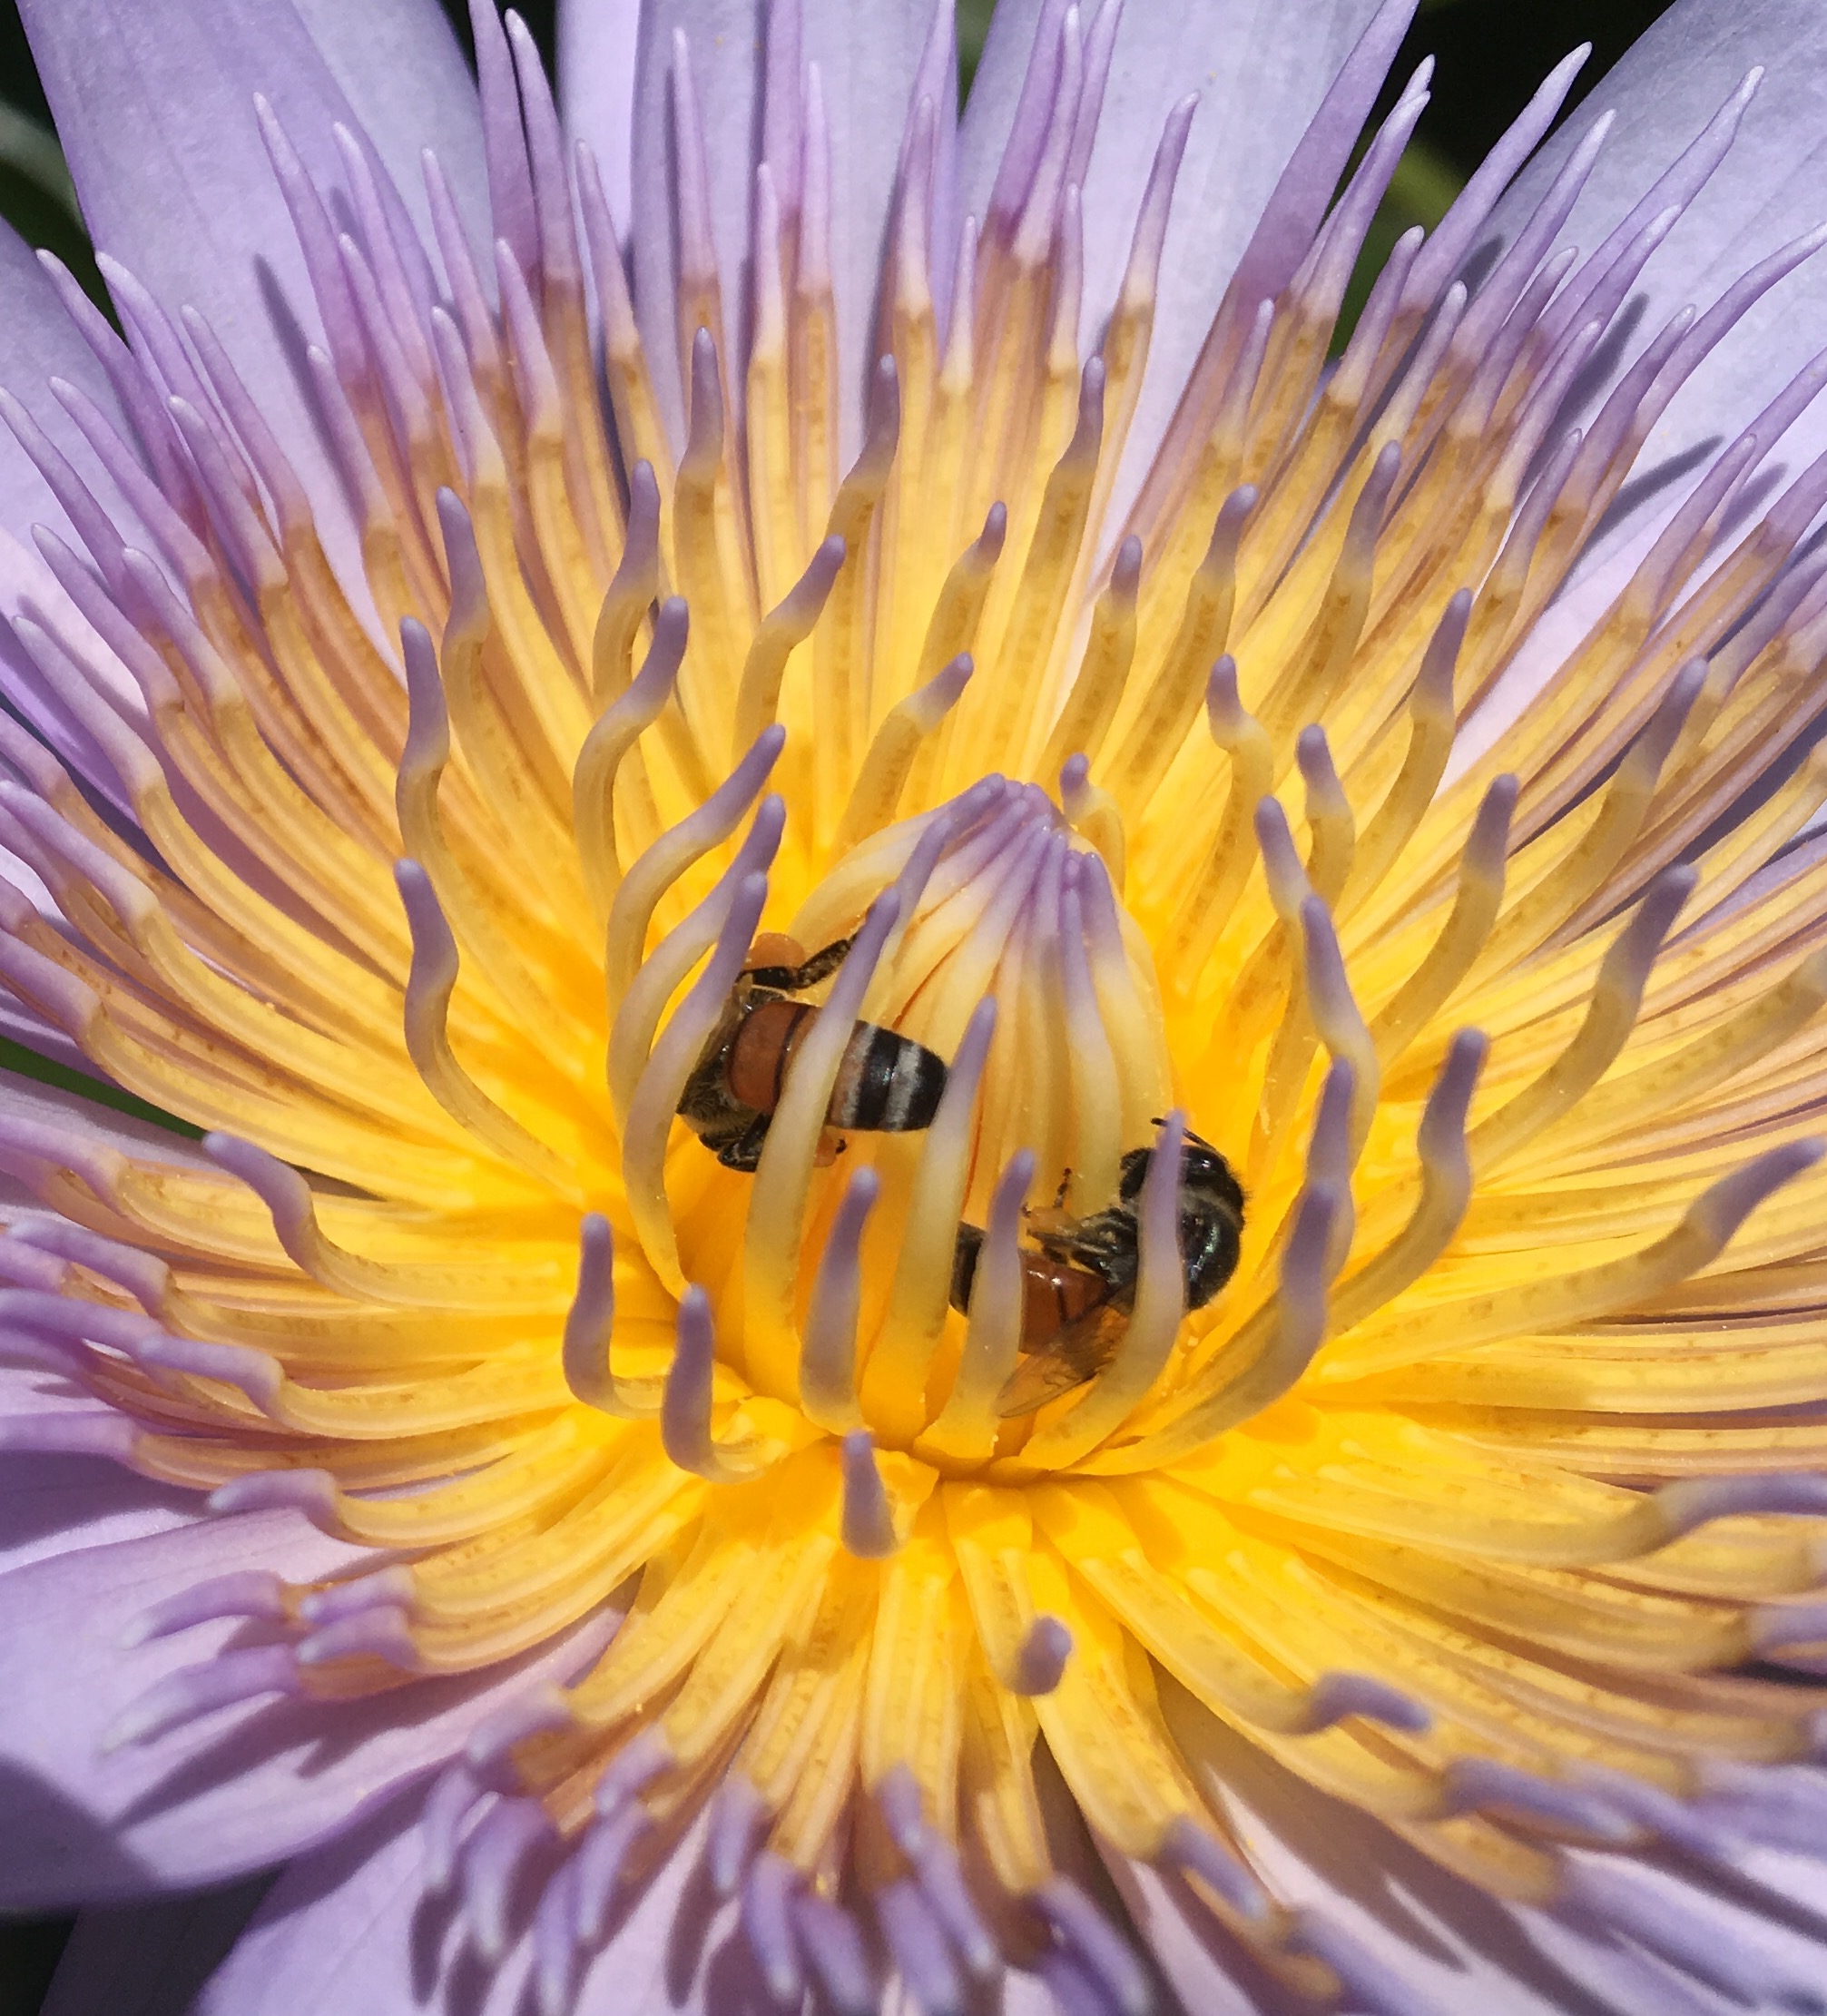
flower, plant, pollinator, insect, arthropod, nature, natural environment, botany, petal, organism, honeybee, annual plant, flowering plant, pest, daisy family, close up, macro photography, membrane winged insect, bumblebee, wildlife, spring, pollen, invertebrate, Megachilidae, fly, wildflower, bee, herbaceous plant, hoverfly, sunflower, halictidae, art, photography, lily family